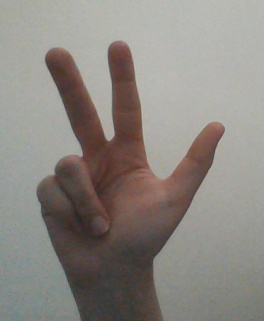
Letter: al